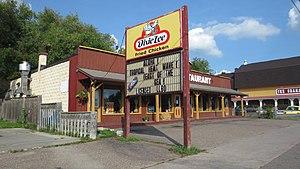
Dixie Lee est une chaîne de restauration rapide basée au Canada et aux États-Unis. Elle a été fondée en 1964 à Belleville, en Ontario. La majorité de ses restaurants se trouvent sur la Côte atlantique, surtout au Nouveau-Brunswick et à l'est du Québec. Sa spécialité est le fameux poulet frit, l'entreprise est l'une des principales concurrentes de la chaîne américaine Kentucky Fried Chicken.